Swarzędz

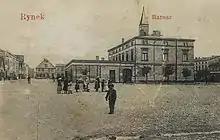
Early 20th-century view of the market square

In 1793 during the Second Partition of Poland the town of some 2,508 inhabitants was annexed by Prussia. In 1798, 448 craftsmen lived in the town. Of these, 70 were cloth makers and 36 weavers. In 1807 Swarzędz became part of the Duchy of Warsaw, though when the Duchy collapsed in 1815, the town again fell under Prussian rule. At the end of the 19th century carpentry flourished. In 1887 the town was connected to the railroad from Poznań to Września and thus received another important means of transport to other parts of the country, together with the road from Warsaw to Poznań. To resist Germanisation policies, the Polish population founded various organizations, including the "Sokół" Polish Gymnastic Society. In 1905 local Polish industrialist Antoni Tabaka founded a carpentry workshop. In 1906–1907 local Polish school children joined the strike against Germanisation, inspired by the Września children strike.